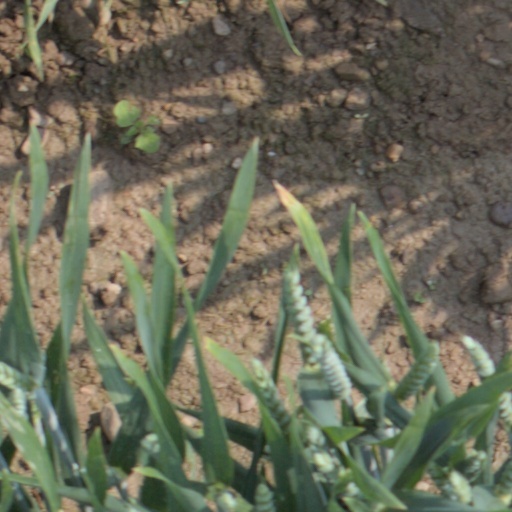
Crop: wheat